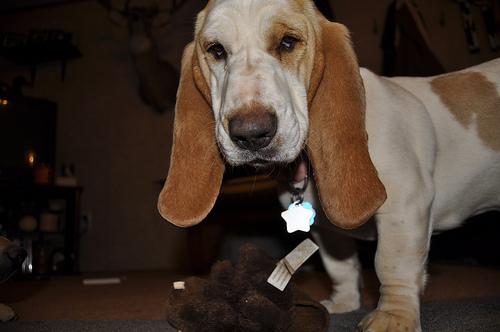
Breed: basset hound